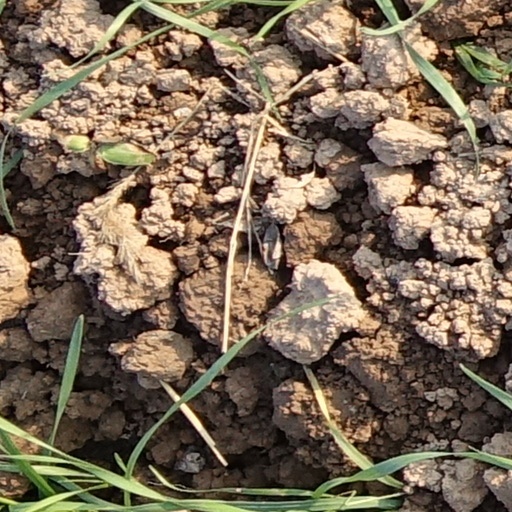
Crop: wheat